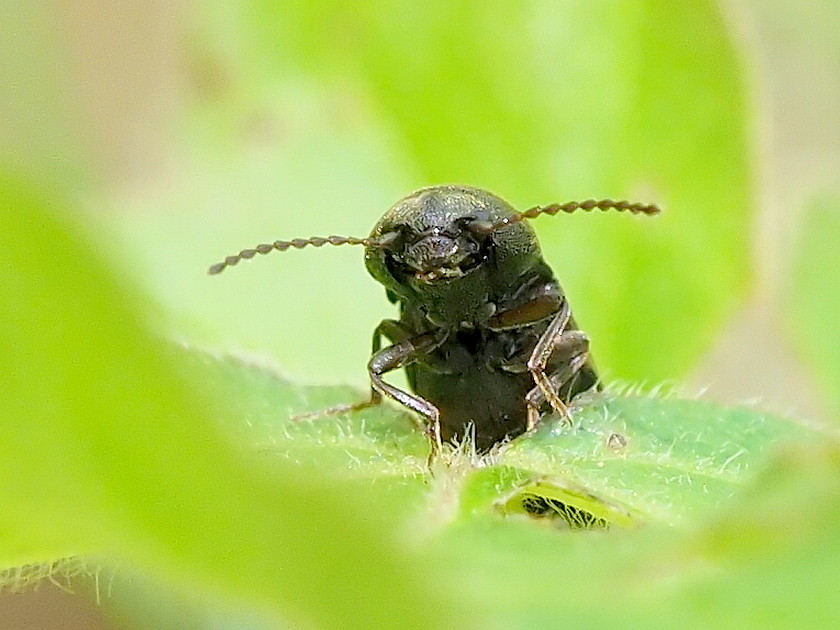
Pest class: clickbeetles_wireworms